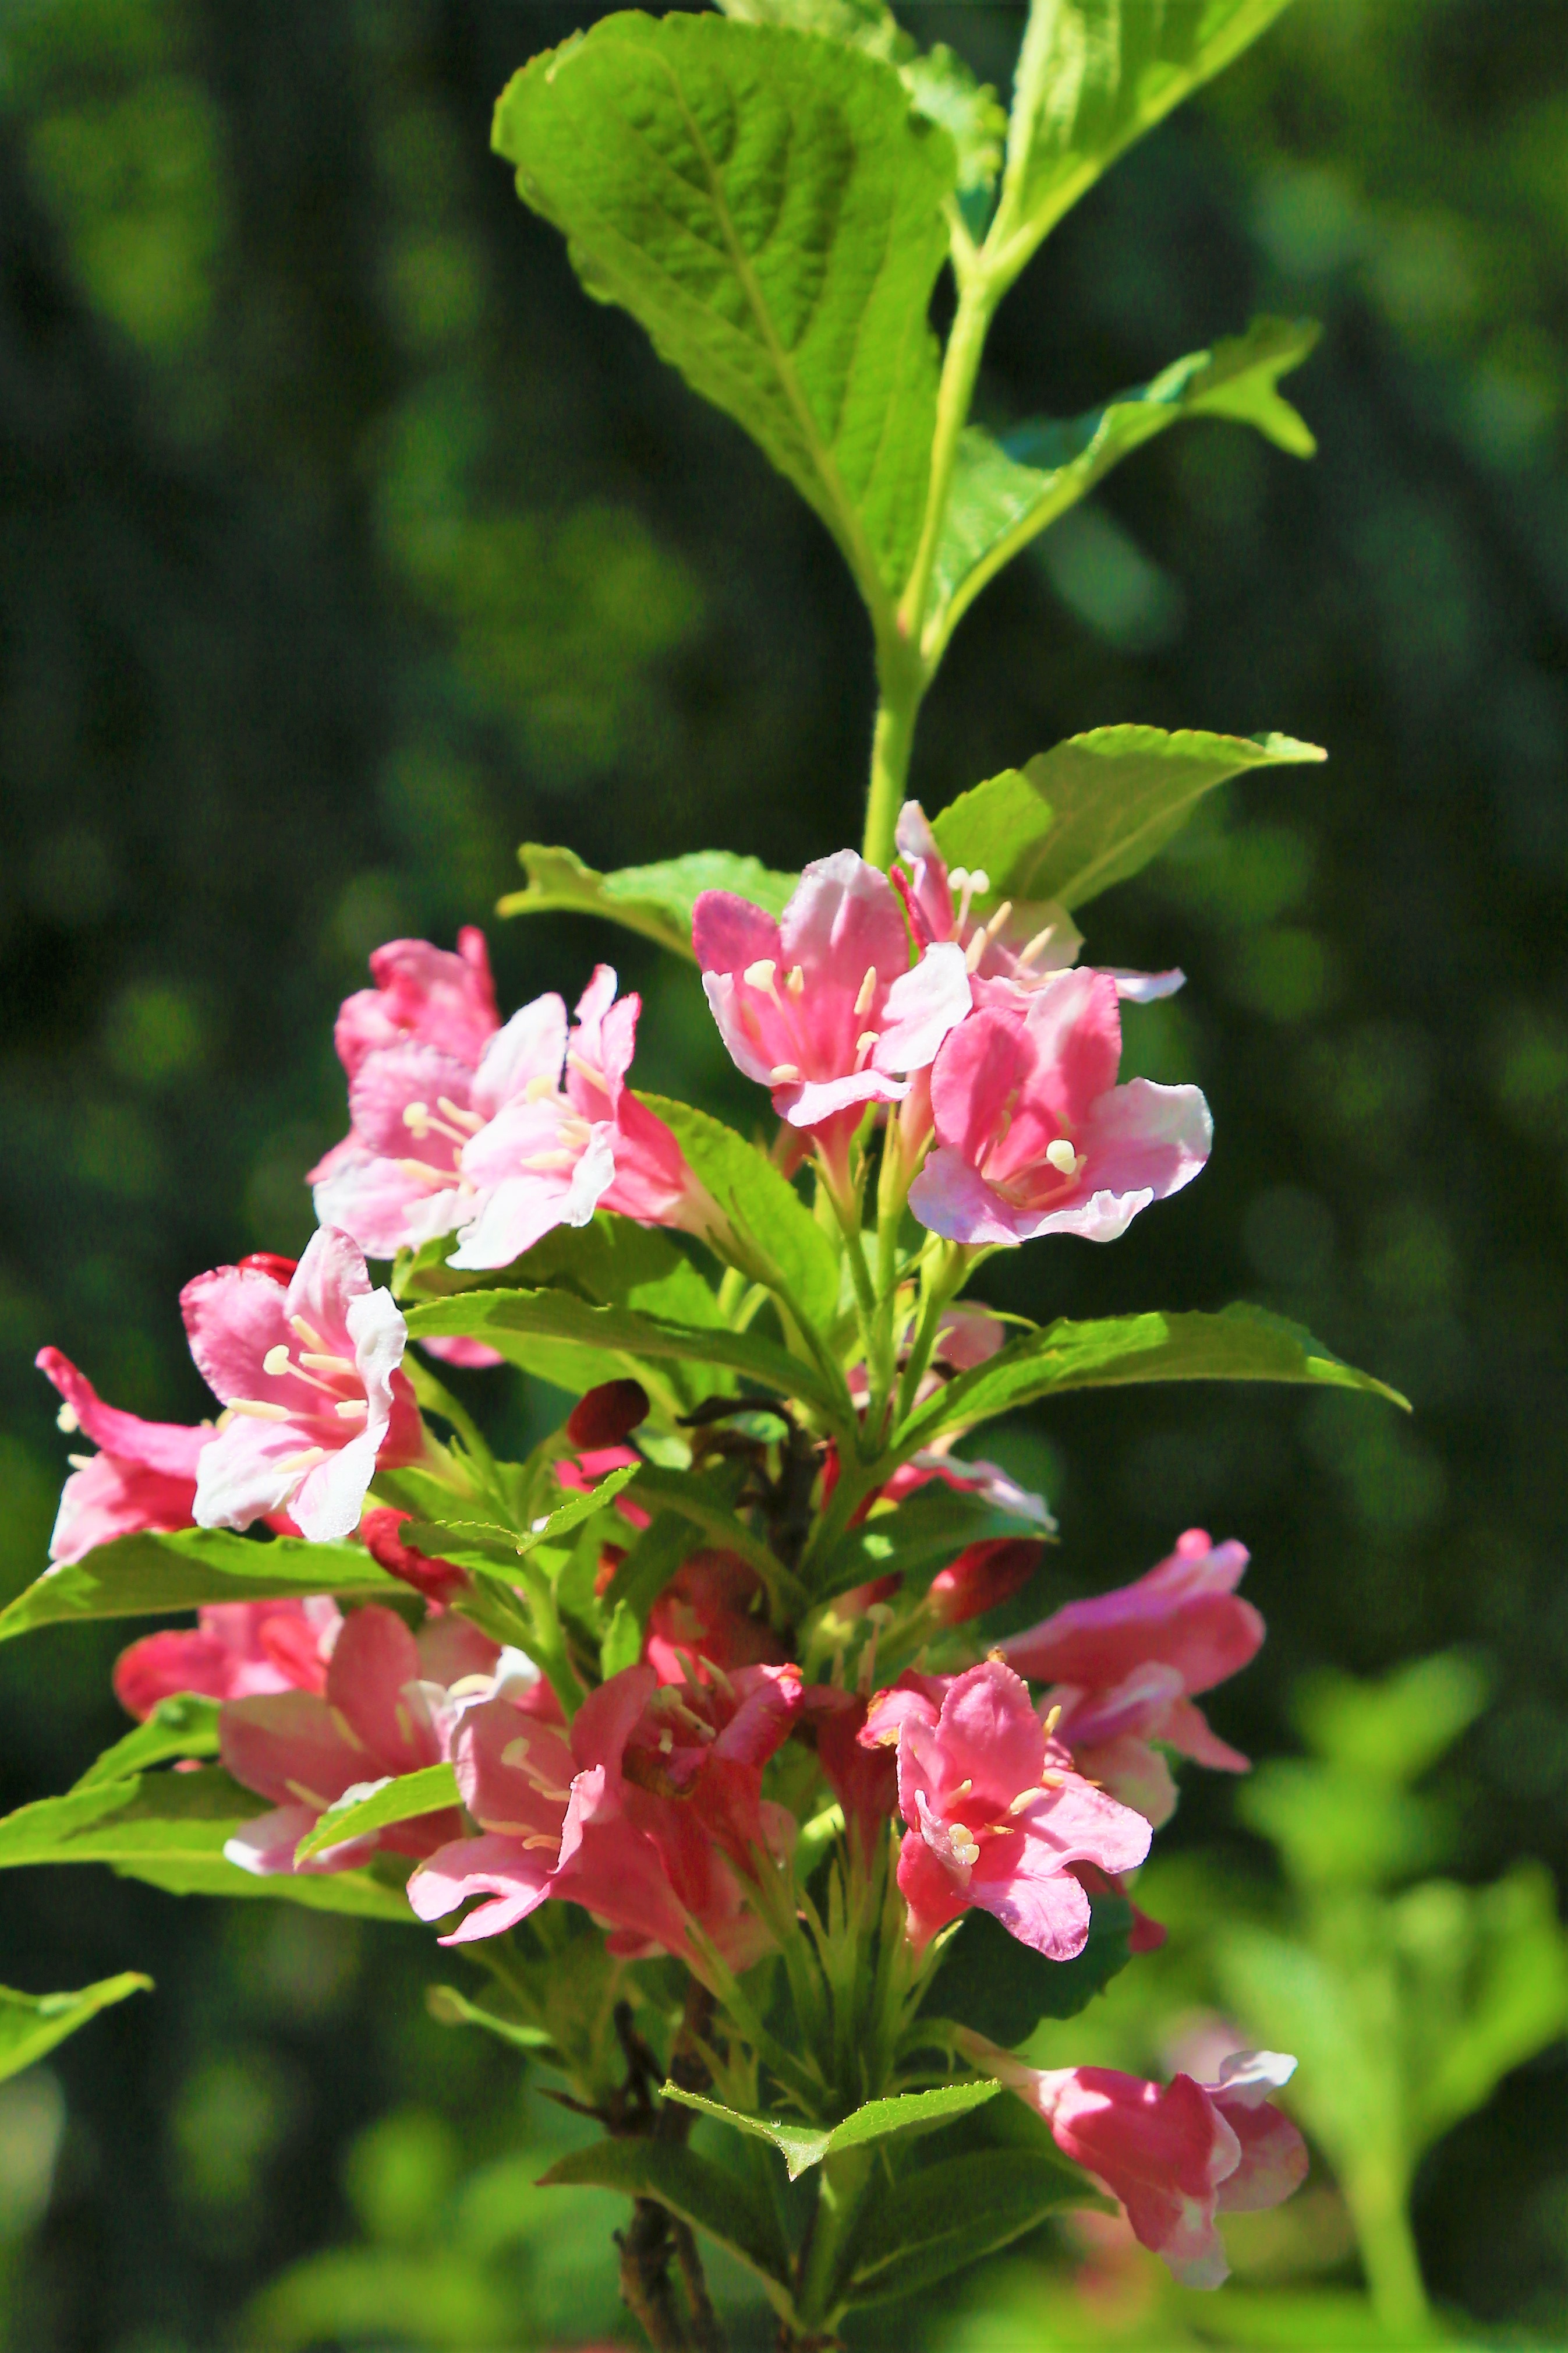
flowers, spring, nature, pink, green, tree, branch, forest, flower, flowering plant, plant, petal